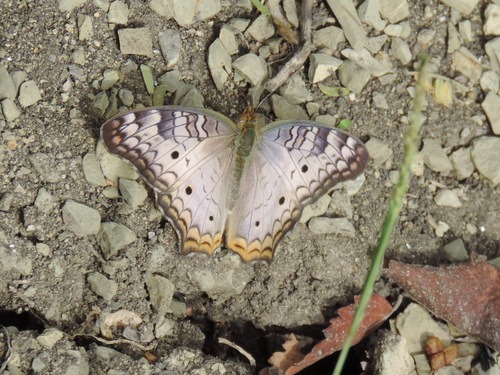
Scientific name: Anartia jatrophae
Common name: White peacock
Family: Nymphalidae
Order: Lepidoptera
Pollinator type: Primary pollinator
Habitat: Gardens, parks, and open areas
Geographic range: Southern United States to Argentina
Conservation status: Least Concern